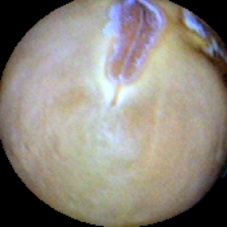
Label: Intact